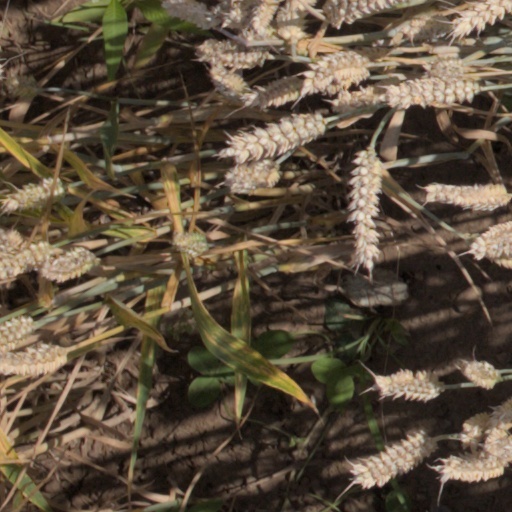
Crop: wheat